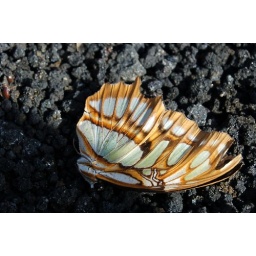
Colorful butterfly contrasting against the volcanic rock of Cerro Negro volcano, near Leon, Nicaragua